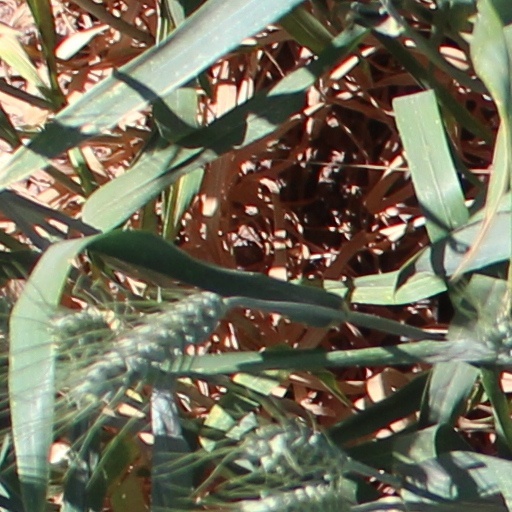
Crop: wheat